Narrative structure of The Lord of the Rings

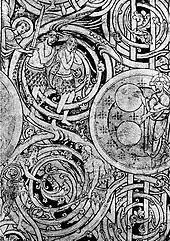
David M. Miller's analysis evokes "cycles and spirals" of story (medieval Meuse School Bible illustrated), with many parallels between different sequences of events.

Shippey had noticed the alternation at the start of "The Lord of the Rings" between moments of dangerous adventure and of recuperation. Rather than suggesting that Tolkien had constructed this pattern deliberately, he proposed four explanations of how Tolkien might naturally have created this sort of material. Shippey suggested firstly that the text gives the impression not of a moment of inspiration followed by a period of careful invention, but of a lengthy period of laborious invention, in search of some kind of inspiration. Tolkien would write and invent characters, places, and events. He would then naturally run into the complications that inevitably arise when different story-elements collide. These then led at last to an inspiration.